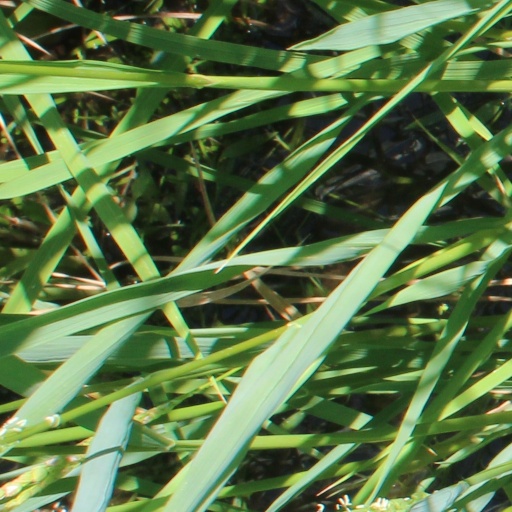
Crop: rice